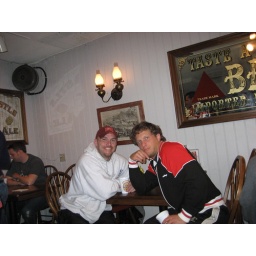
Atwood &amp;amp; Boomhauer holding down the table at the bar after a rugby game in KC